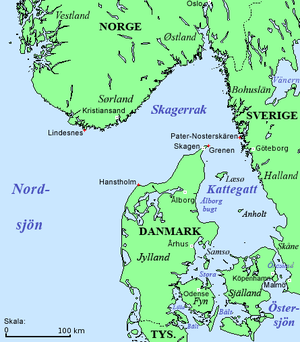
Skagerrak
Skagerrak er farvandet nord for Jylland
Kort over Skagerrak og Kattegat (Danmark, Norge, Sverige). Fransk stednavne. (Mercator-projektion, data fra 2005.)
Skagerrak er navnet på den del af Nordsøen, som ligger mellem Jylland, svenske Bohuslän og det sydlige Norge. Skagerrak har gennem Kattegat og sundene Øresund, Storebælt og Lillebælt forbindelse med Østersøen.